Amagi-class battlecruiser

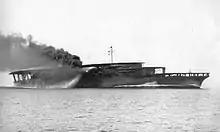
An aircraft carrier steaming at full speed. Thick black smoke billows from its curved smoke stack.

The conversion of "Akagi" began on 19 November 1923, and was completed in March 1927. However, the strange assortment of flight decks fitted on "Akagi"—a main landing deck superimposed over two short take-off decks—proved unsatisfactory, and the ship was withdrawn from active service in 1935 for modernization. The lower two flight decks were removed, the main deck was lengthened to , and a third elevator was added. Refitting was completed in 1938. "Akagi" supported operations off China in early 1939 and 1940, and underwent an overhaul in November 1940.